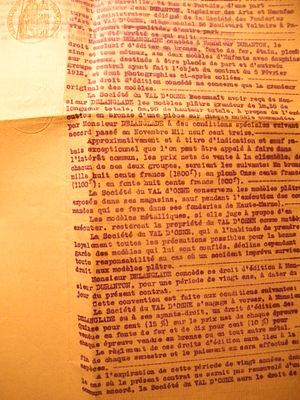
1910 contrat Bonnasse Val d'Osne
La famille Bonnasse est une famille de banquiers qui fondent et exploitent successivement quatre établissements bancaires privés, essentiellement marseillais, entre 1825 et 1983.